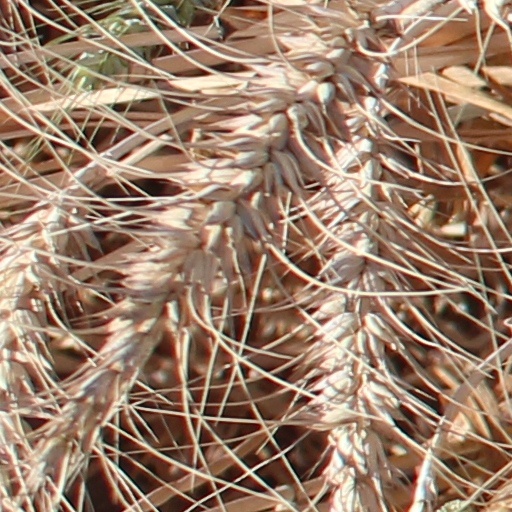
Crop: wheat